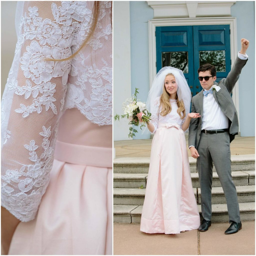
person made her own wedding dress